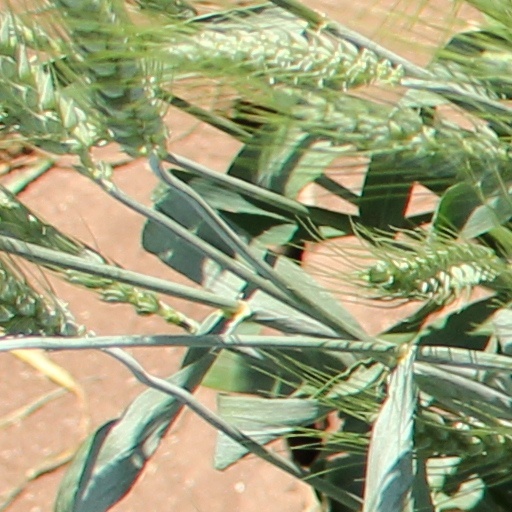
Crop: wheat